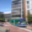
Label: streetcar